Samuel Fuchs

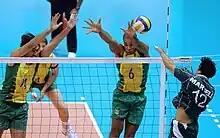

Samuel Fuchs (born 4 March 1984) is a Brazilian volleyball player who won a silver medal at the 2008 Summer Olympics.